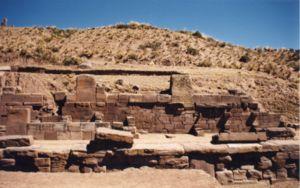
Tomb Raider: Legend est un jeu vidéo développé par Crystal Dynamics et édité par Eidos Interactive. Mélange d’action-aventure et de plates-formes, le jeu est sorti sur PlayStation 2, Windows, Xbox et Xbox 360 en avril 2006. Il a par la suite été porté sur GameCube, Game Boy Advance, Nintendo DS et PlayStation Portable avec l’assistance de Buzz Monkey Software et HumanSoft.
La civilisation de Tiwanaku, est une civilisation pré-inca qui a dominé la moitié sud des Andes centrales entre les Vᵉ et XIᵉ siècles.